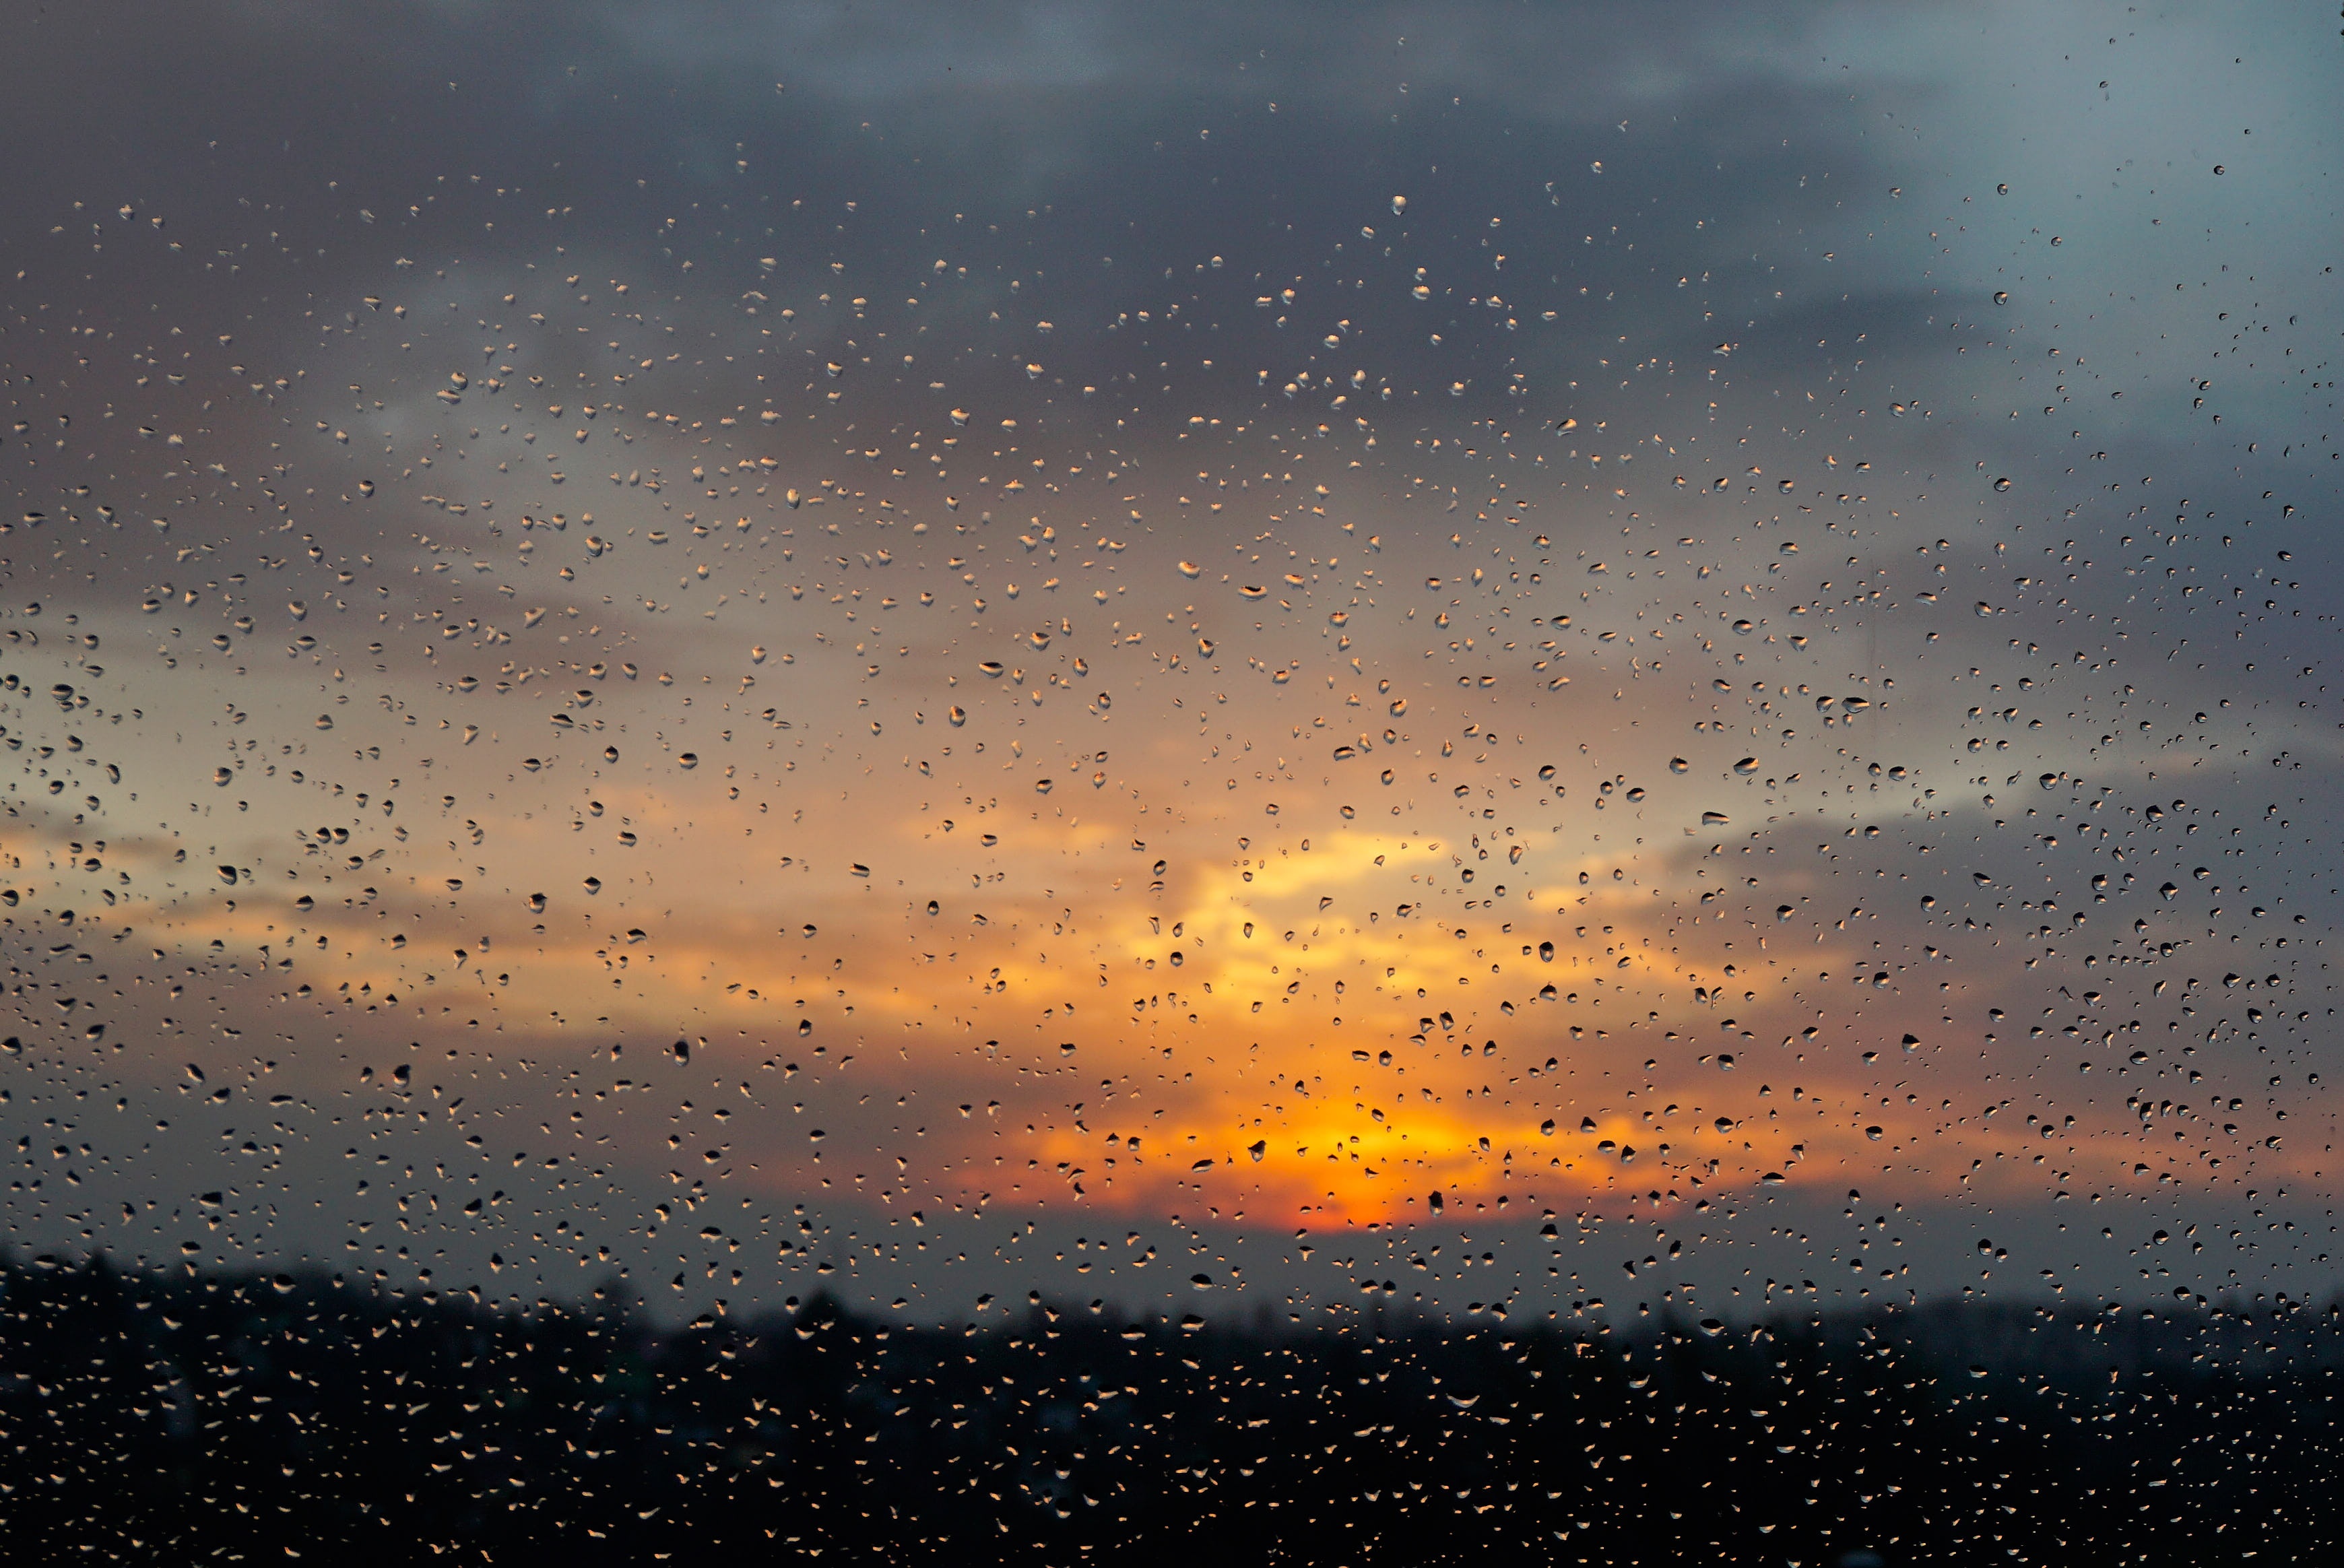
horizon, cloud, sky, sunrise, sunset, night, sunlight, rain, wet, dawn, atmosphere, dusk, evening, reflection, clouds, drops, drops of water, pane, astronomical object